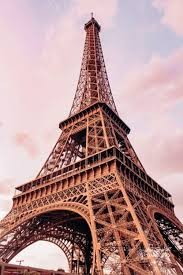
Landmark: Eiffel Tower